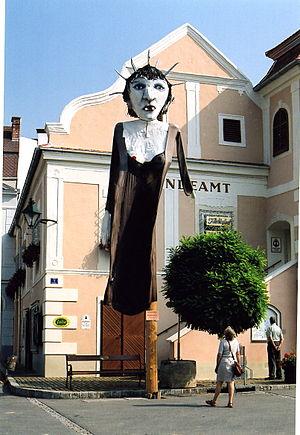
L'hôtel de ville de Pulkau, et personnage géant (sorcière?) en 2005, Basse-Autriche.
Pulkau est une commune autrichienne du district de Hollabrunn en Basse-Autriche.